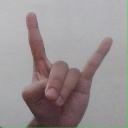
अक्षर: श